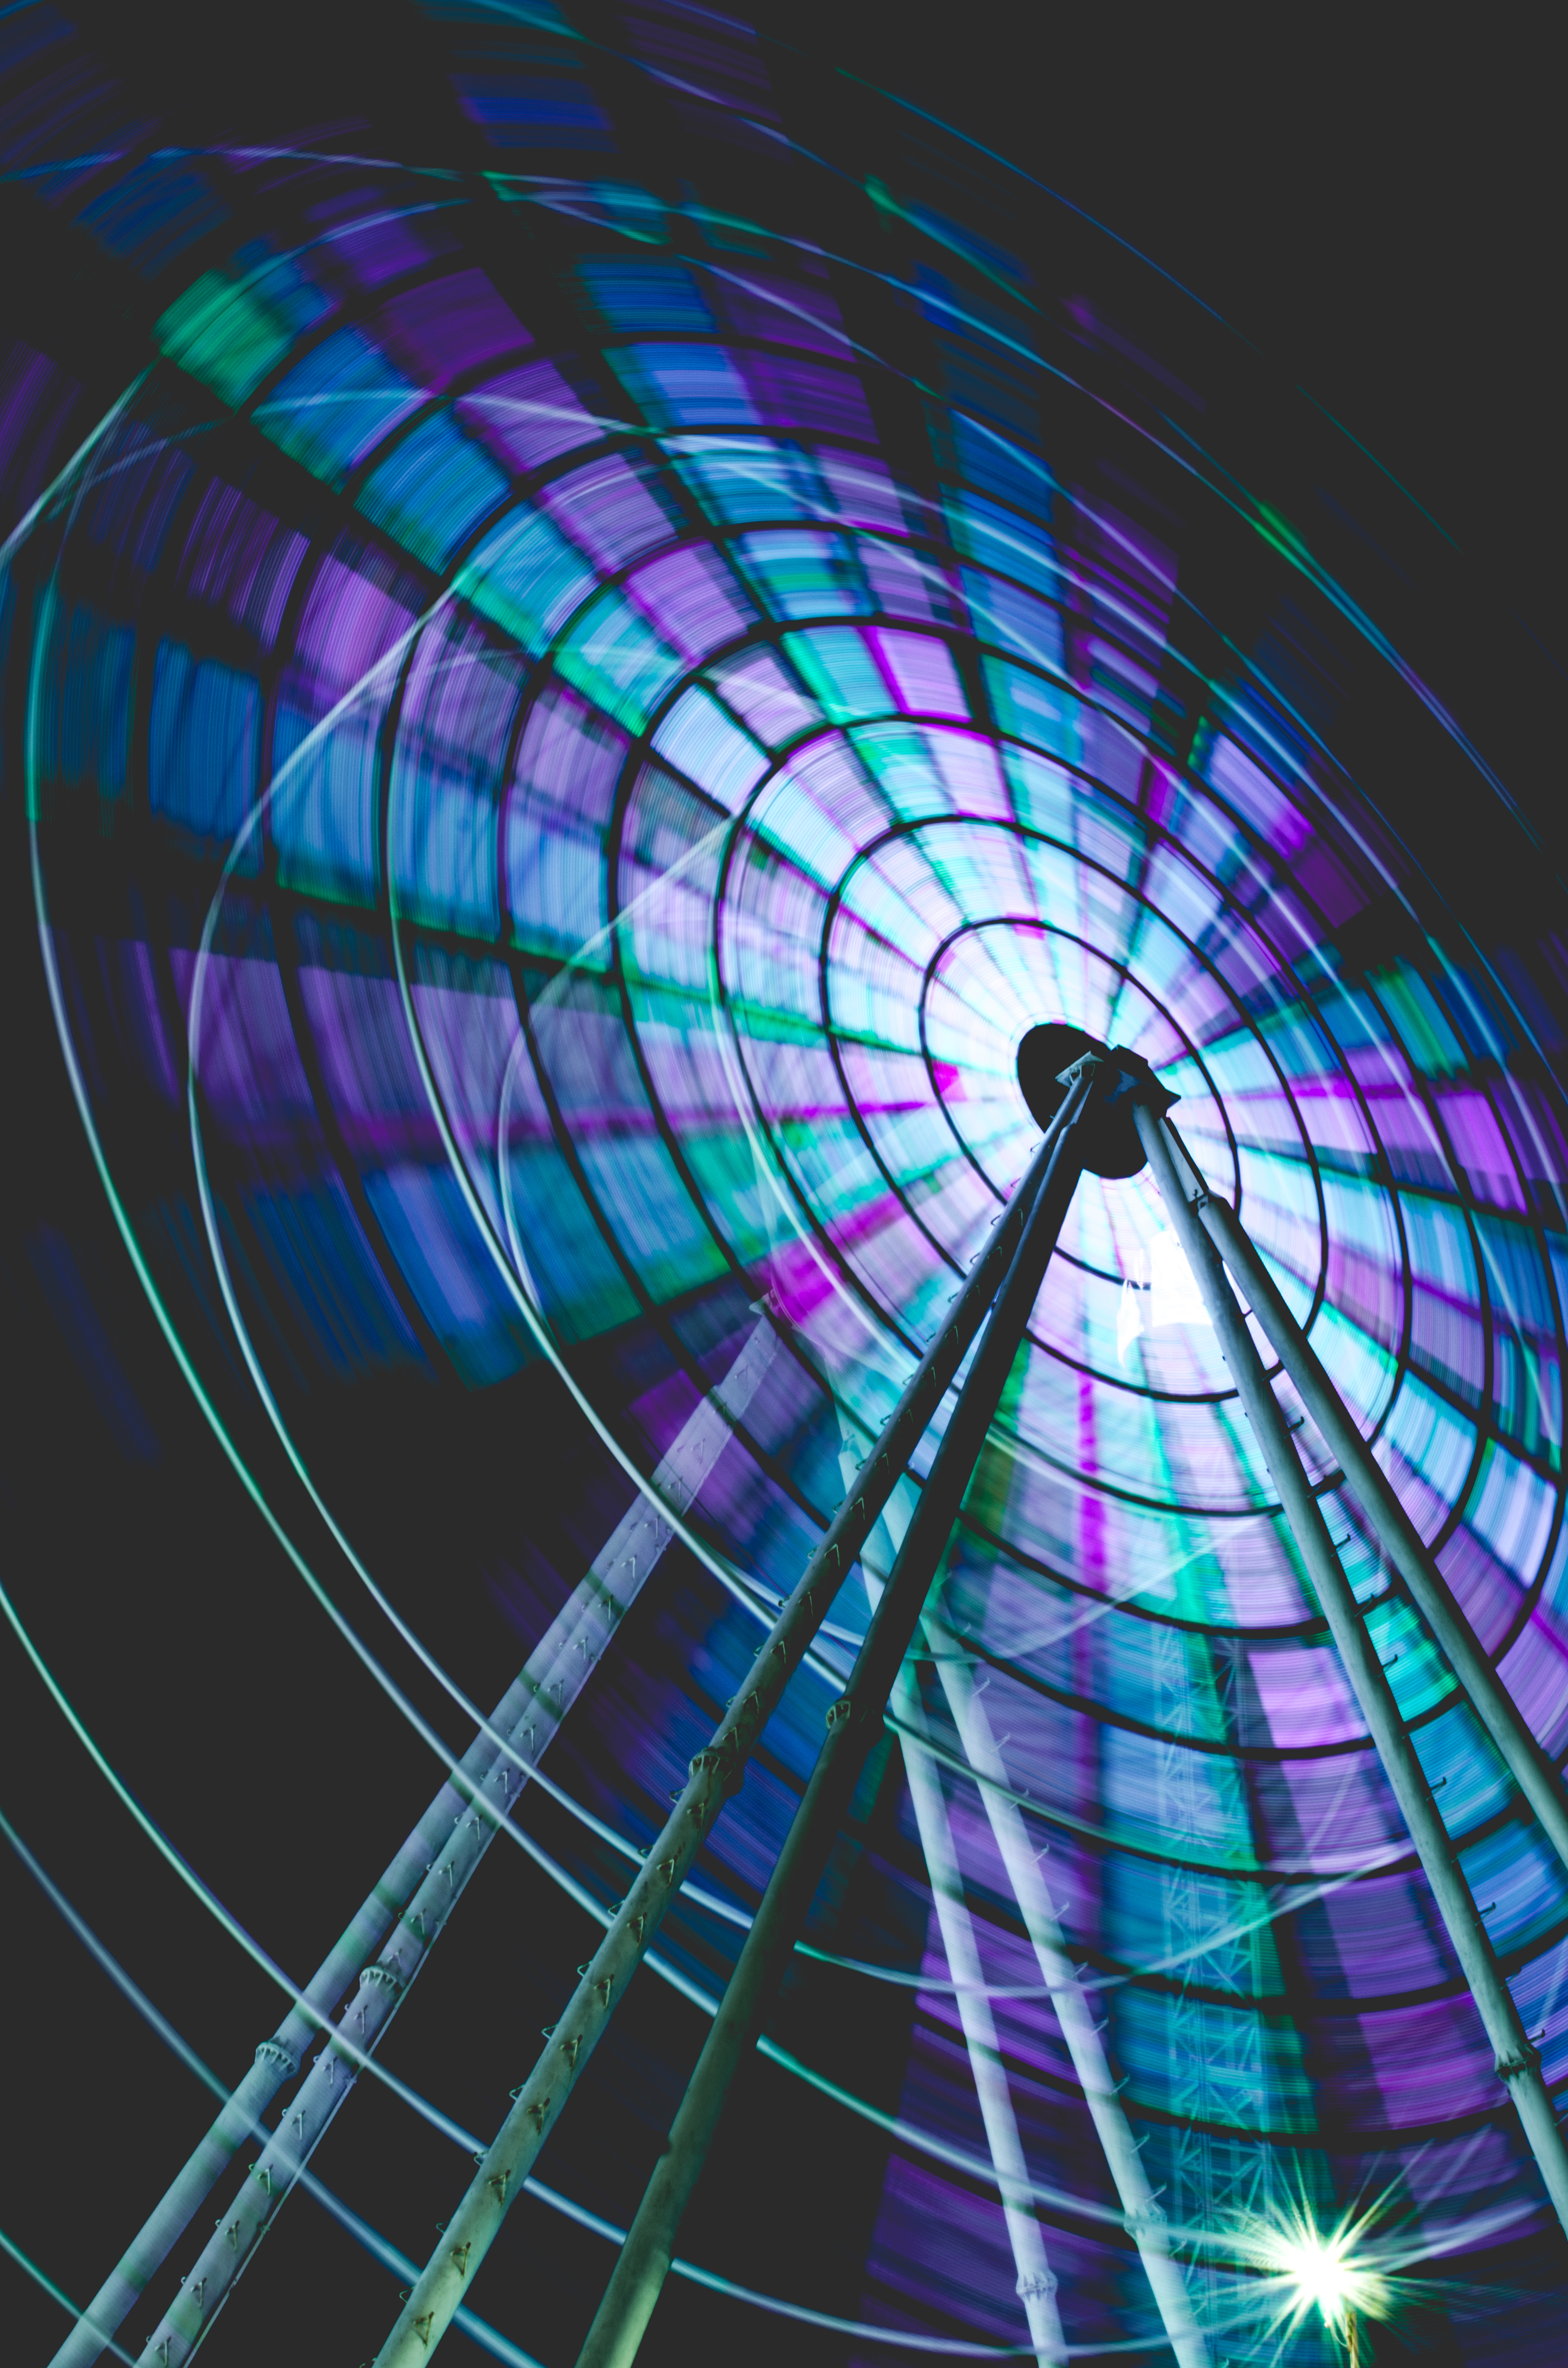
spiral, line, ferris wheel, color, blue, circle, design, symmetry, sphere, tourist attraction, shape, psychedelic art